Codex Ixtlilxochitl

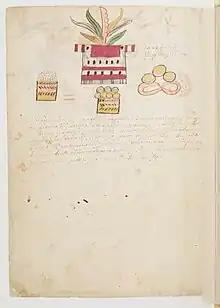
The month Tozoztontli from the Codex Ixtlilxochitl

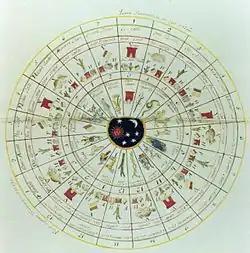
Diagram of a complete Tonalpohualli from an unknown codex

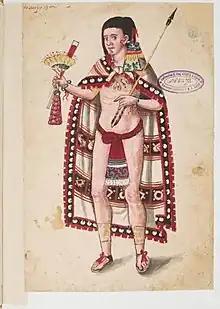
Section 2, illustration 1; Ixtlilxochitl I

The first section, which comprises folios 94–104, is an artist's copy of an earlier calendrical documentation of revered deities and holidays that occurred at Texcoco's Great Teocalli, or ceremonial temple. The preceding manuscript, known as the Magliabechiano Prototype, was made between 1529 and 1553 but was later lost and is preserved in part within the first section of the Codex Ixtlilxochitl. The codex's containment of this prototype is what cements it as a component of the Magliabechiano Group, which are associated together as they all contain copies of the lost prototype.